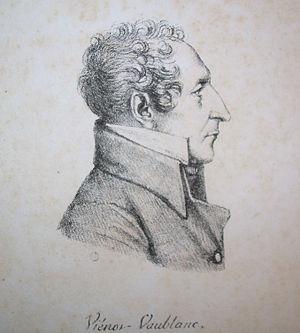
Le Calvados compte actuellement 6 circonscriptions.
Les élections législatives françaises de 1795 ont lieu du 20 au 29 vendémiaire an IV afin d'élire les premiers représentants législatifs selon les principes établis par la Constitution de l'an III qui inaugure le régime du Directoire. Le mode de scrutin employé est alors le suffrage censitaire à deux degrés. Il s'agit d'élire l'ensemble du corps législatif devant ensuite composer le Conseil des Cinq-Cents et le Conseil des Anciens, selon une procédure permettant que les 2/3 des sièges reviennent à d'anciens conventionnels, en vertu du décret des deux tiers pris auparavant pour éviter un retour en force des royalistes.
L'insurrection royaliste du 13 vendémiaire an IV est une tentative de coup de force menée par les royalistes à Paris le 5 octobre 1795.
Jean-Baptiste Bresson ou Jean-Baptiste Marie François Auguste de Bresson, né le 15 août 1760 à Darney et mort le 11 février 1832 à Meudon, est un homme politique français, député des Vosges.
Vincent-Marie Viénot de Vaublanc, dit le comte de Vaublanc, baron de l'Empire, est un homme politique, écrivain français, catholique et de tendance royaliste.
Gilbert du Motier, marquis de La Fayette, dit « La Fayette », né le 6 septembre 1757 au château de Chavaniac, paroisse de Saint-Georges-d'Aurac et mort le 20 mai 1834 à Paris, est un noble d'orientation libérale, officier et homme politique français et américain.
La famille Viénot de Vaublanc est une famille subsistante de la noblesse française, originaire de Bourgogne, anoblie en 1697 par une charge de secrétaire du roi.